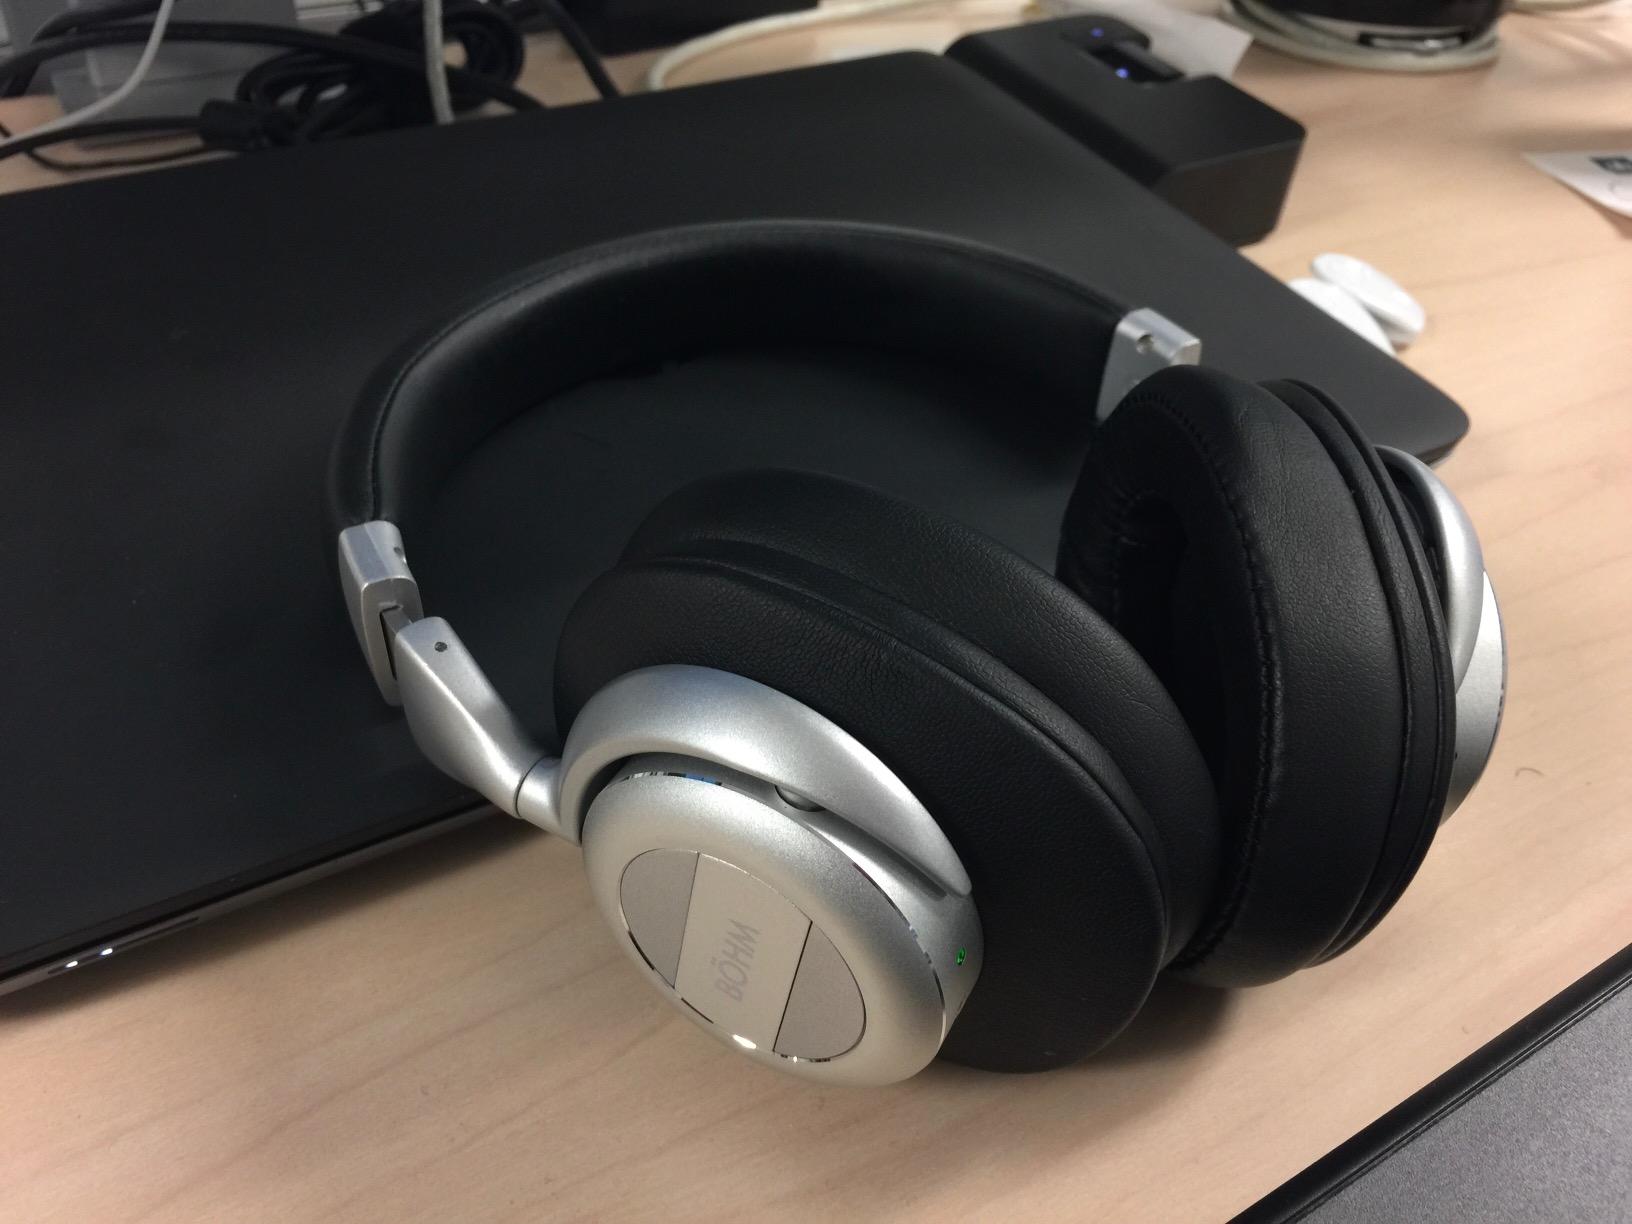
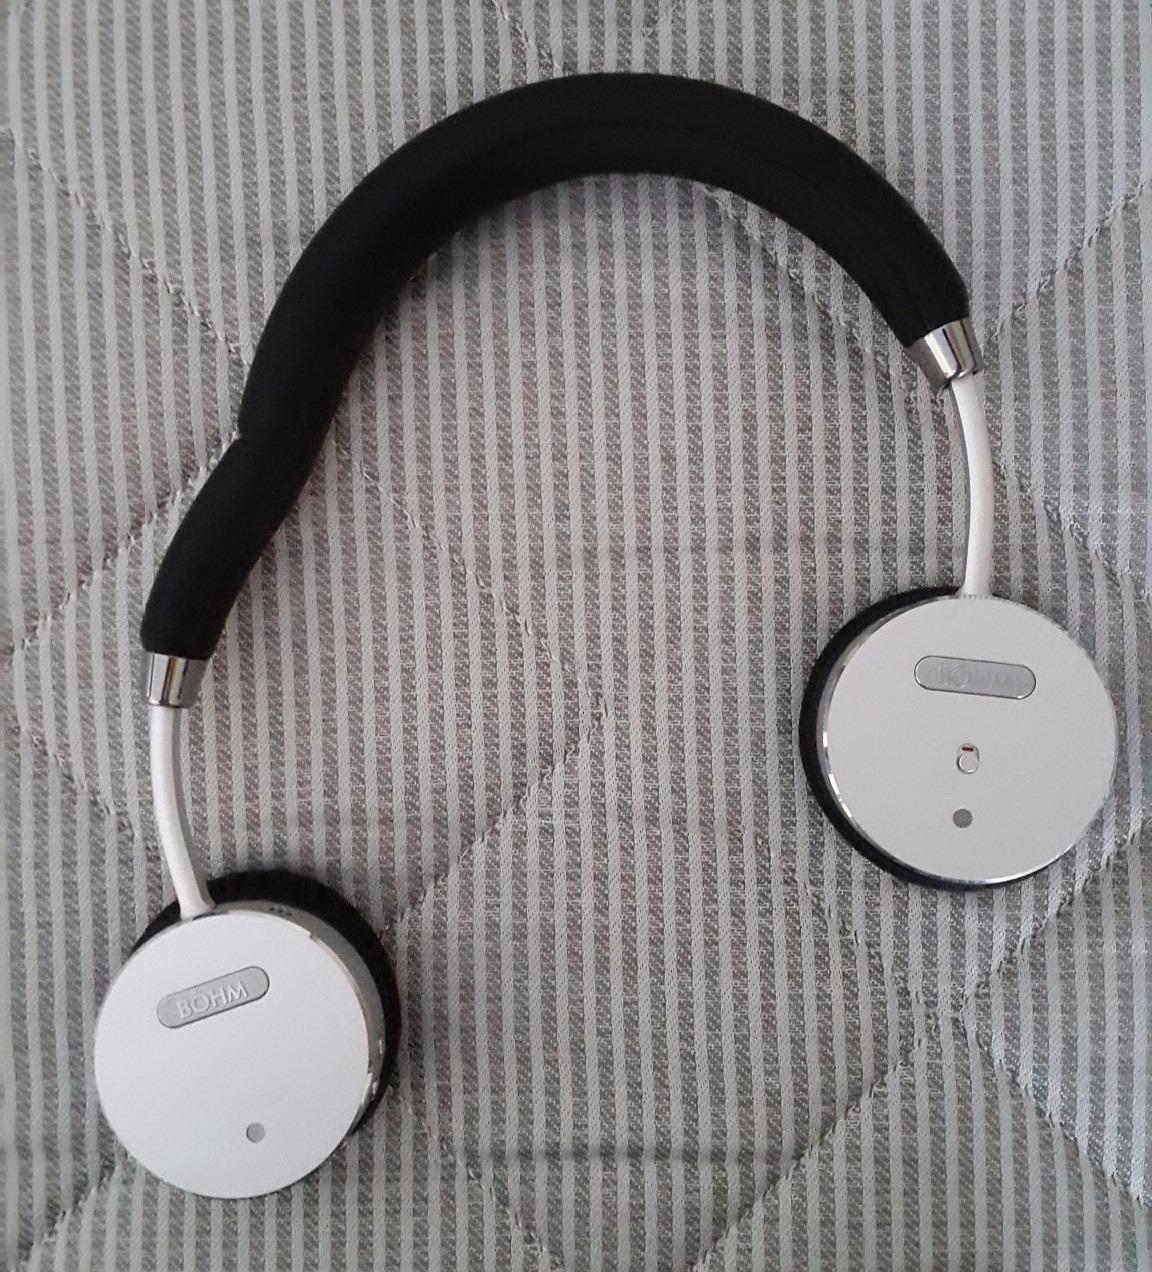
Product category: headphones
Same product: no